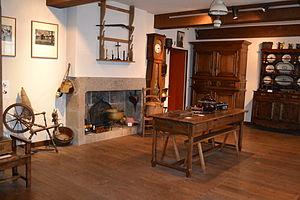
Une des salle de l'exposition permanente du Musée municipal de Vire
Le musée de Vire est le musée de la ville de Vire. Labellisé « Musée de France » en 2003, il occupe une place non négligeable dans le réseau des musées de société de Basse-Normandie grâce à une importante collection. Constituée de nombreux objets, cette collection aborde des thèmes diversifiés, tels que l'ethnographie, les beaux-arts, les arts décoratifs, l'histoire de la ville et du bocage virois.